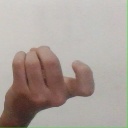
अक्षर: ज